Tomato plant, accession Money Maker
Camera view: vertical (180 deg); turntable rotation: 330 degrees
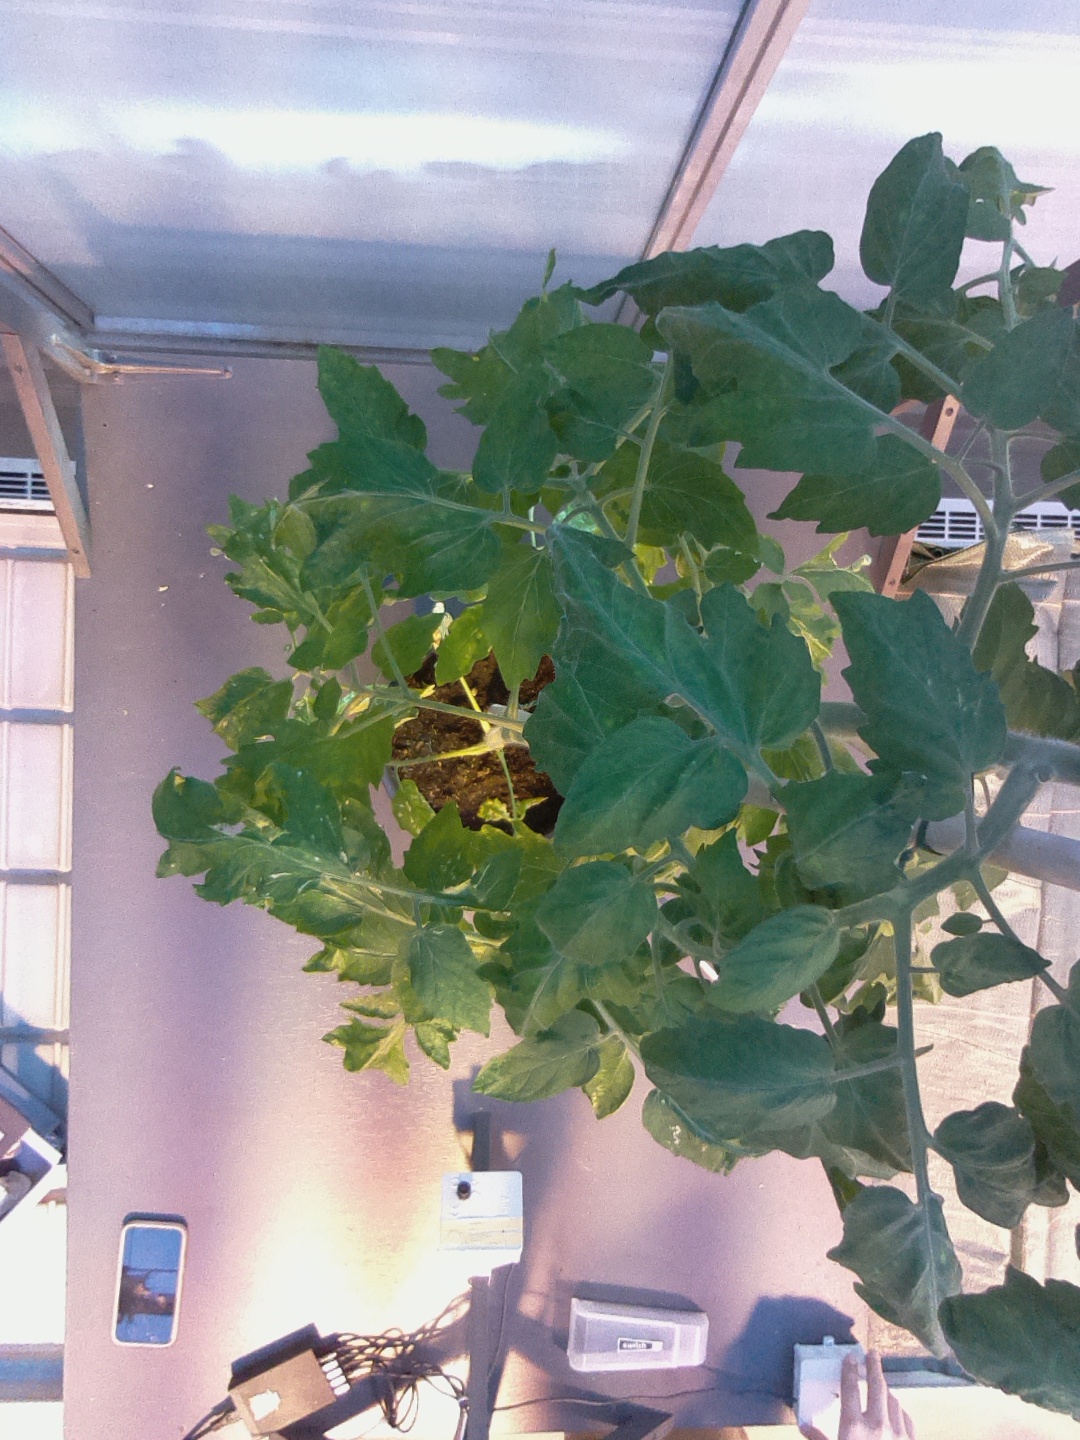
BBCH growth stage 67: Full flowering, 70%-80% of flowers open, more petals falling